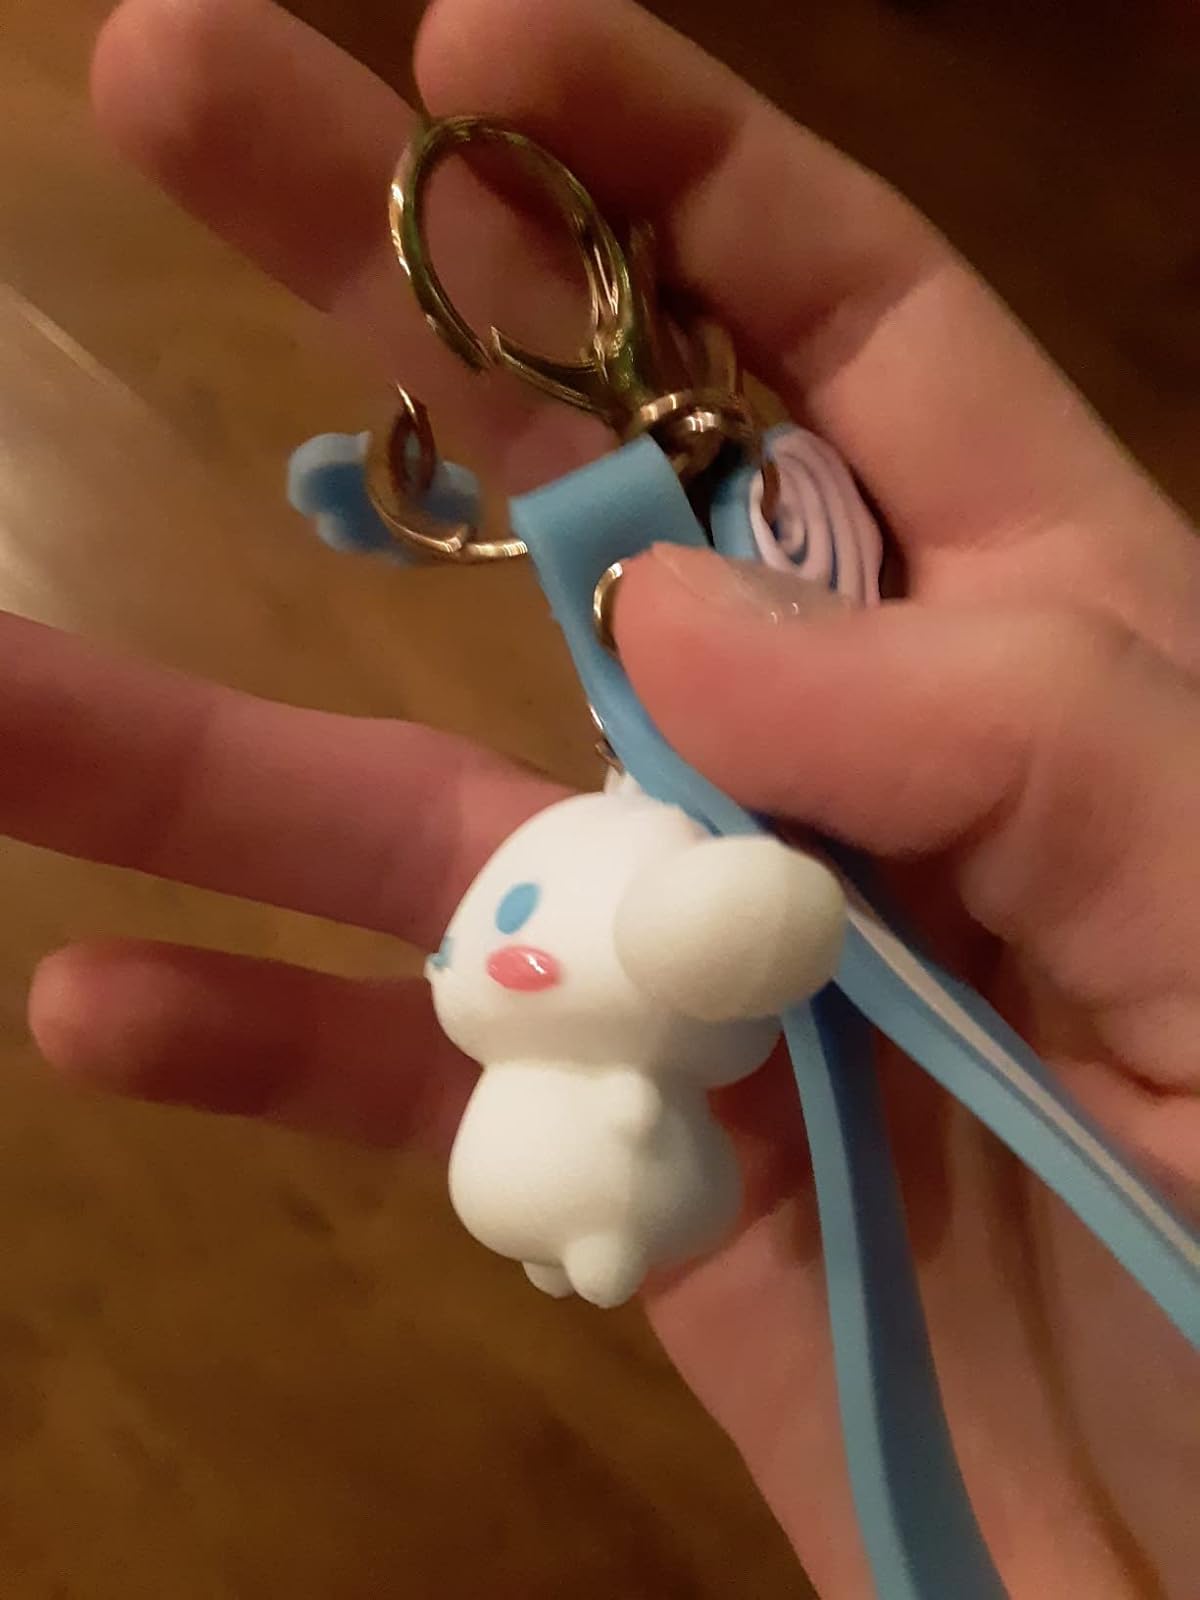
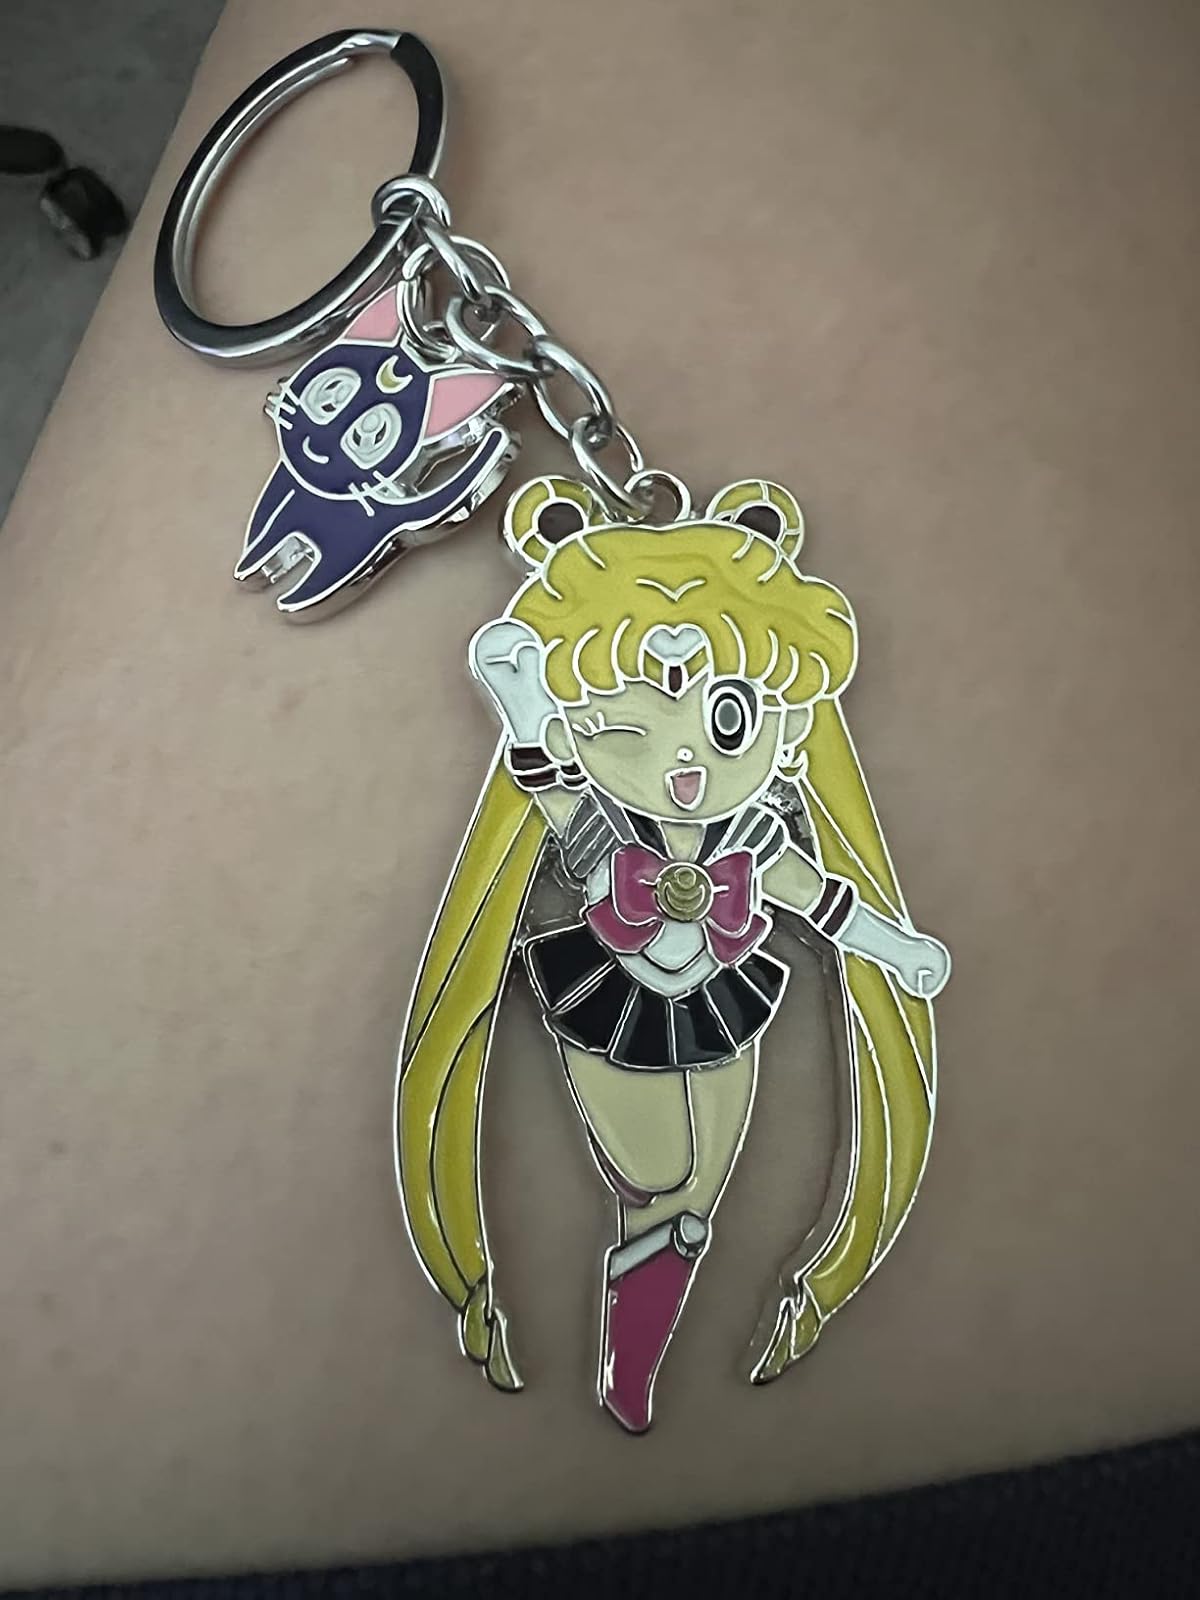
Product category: accessories_keychain
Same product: no